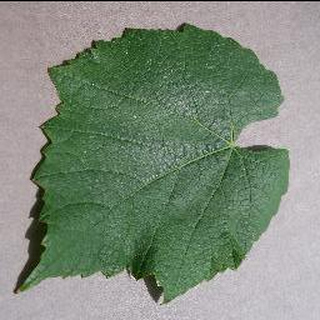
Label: healthy_grape